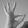
ASL letter: F